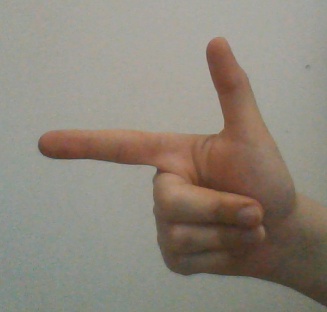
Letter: yaa